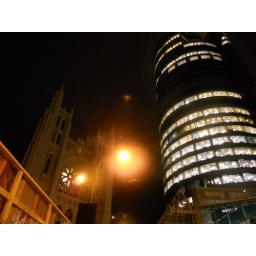
The Catholic Church St Mary of the Angels and the Majestic building face each other on Boulcott Street in Wellington.